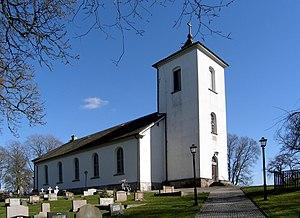
Järpås est une localité de Suède située dans la commune de Lidköping du comté de Västra Götaland. Elle couvre une superficie de 1,0 km². En 2010, elle compte 795 habitants.